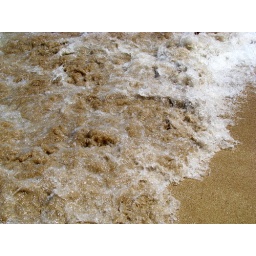
Sand and water in some beach at Ibiza